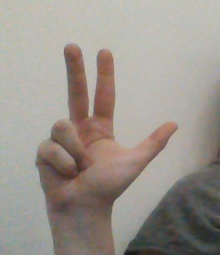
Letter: al